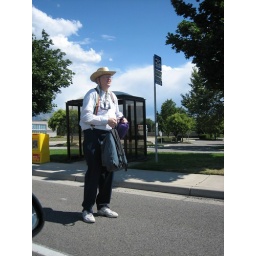
Strange man walking down the busiest road in Provo.